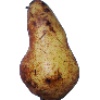
Label: pear_abate